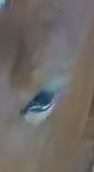
Face region: eyes (orbital_tightening_and_eye_area)
Pain indicator: moderately_present